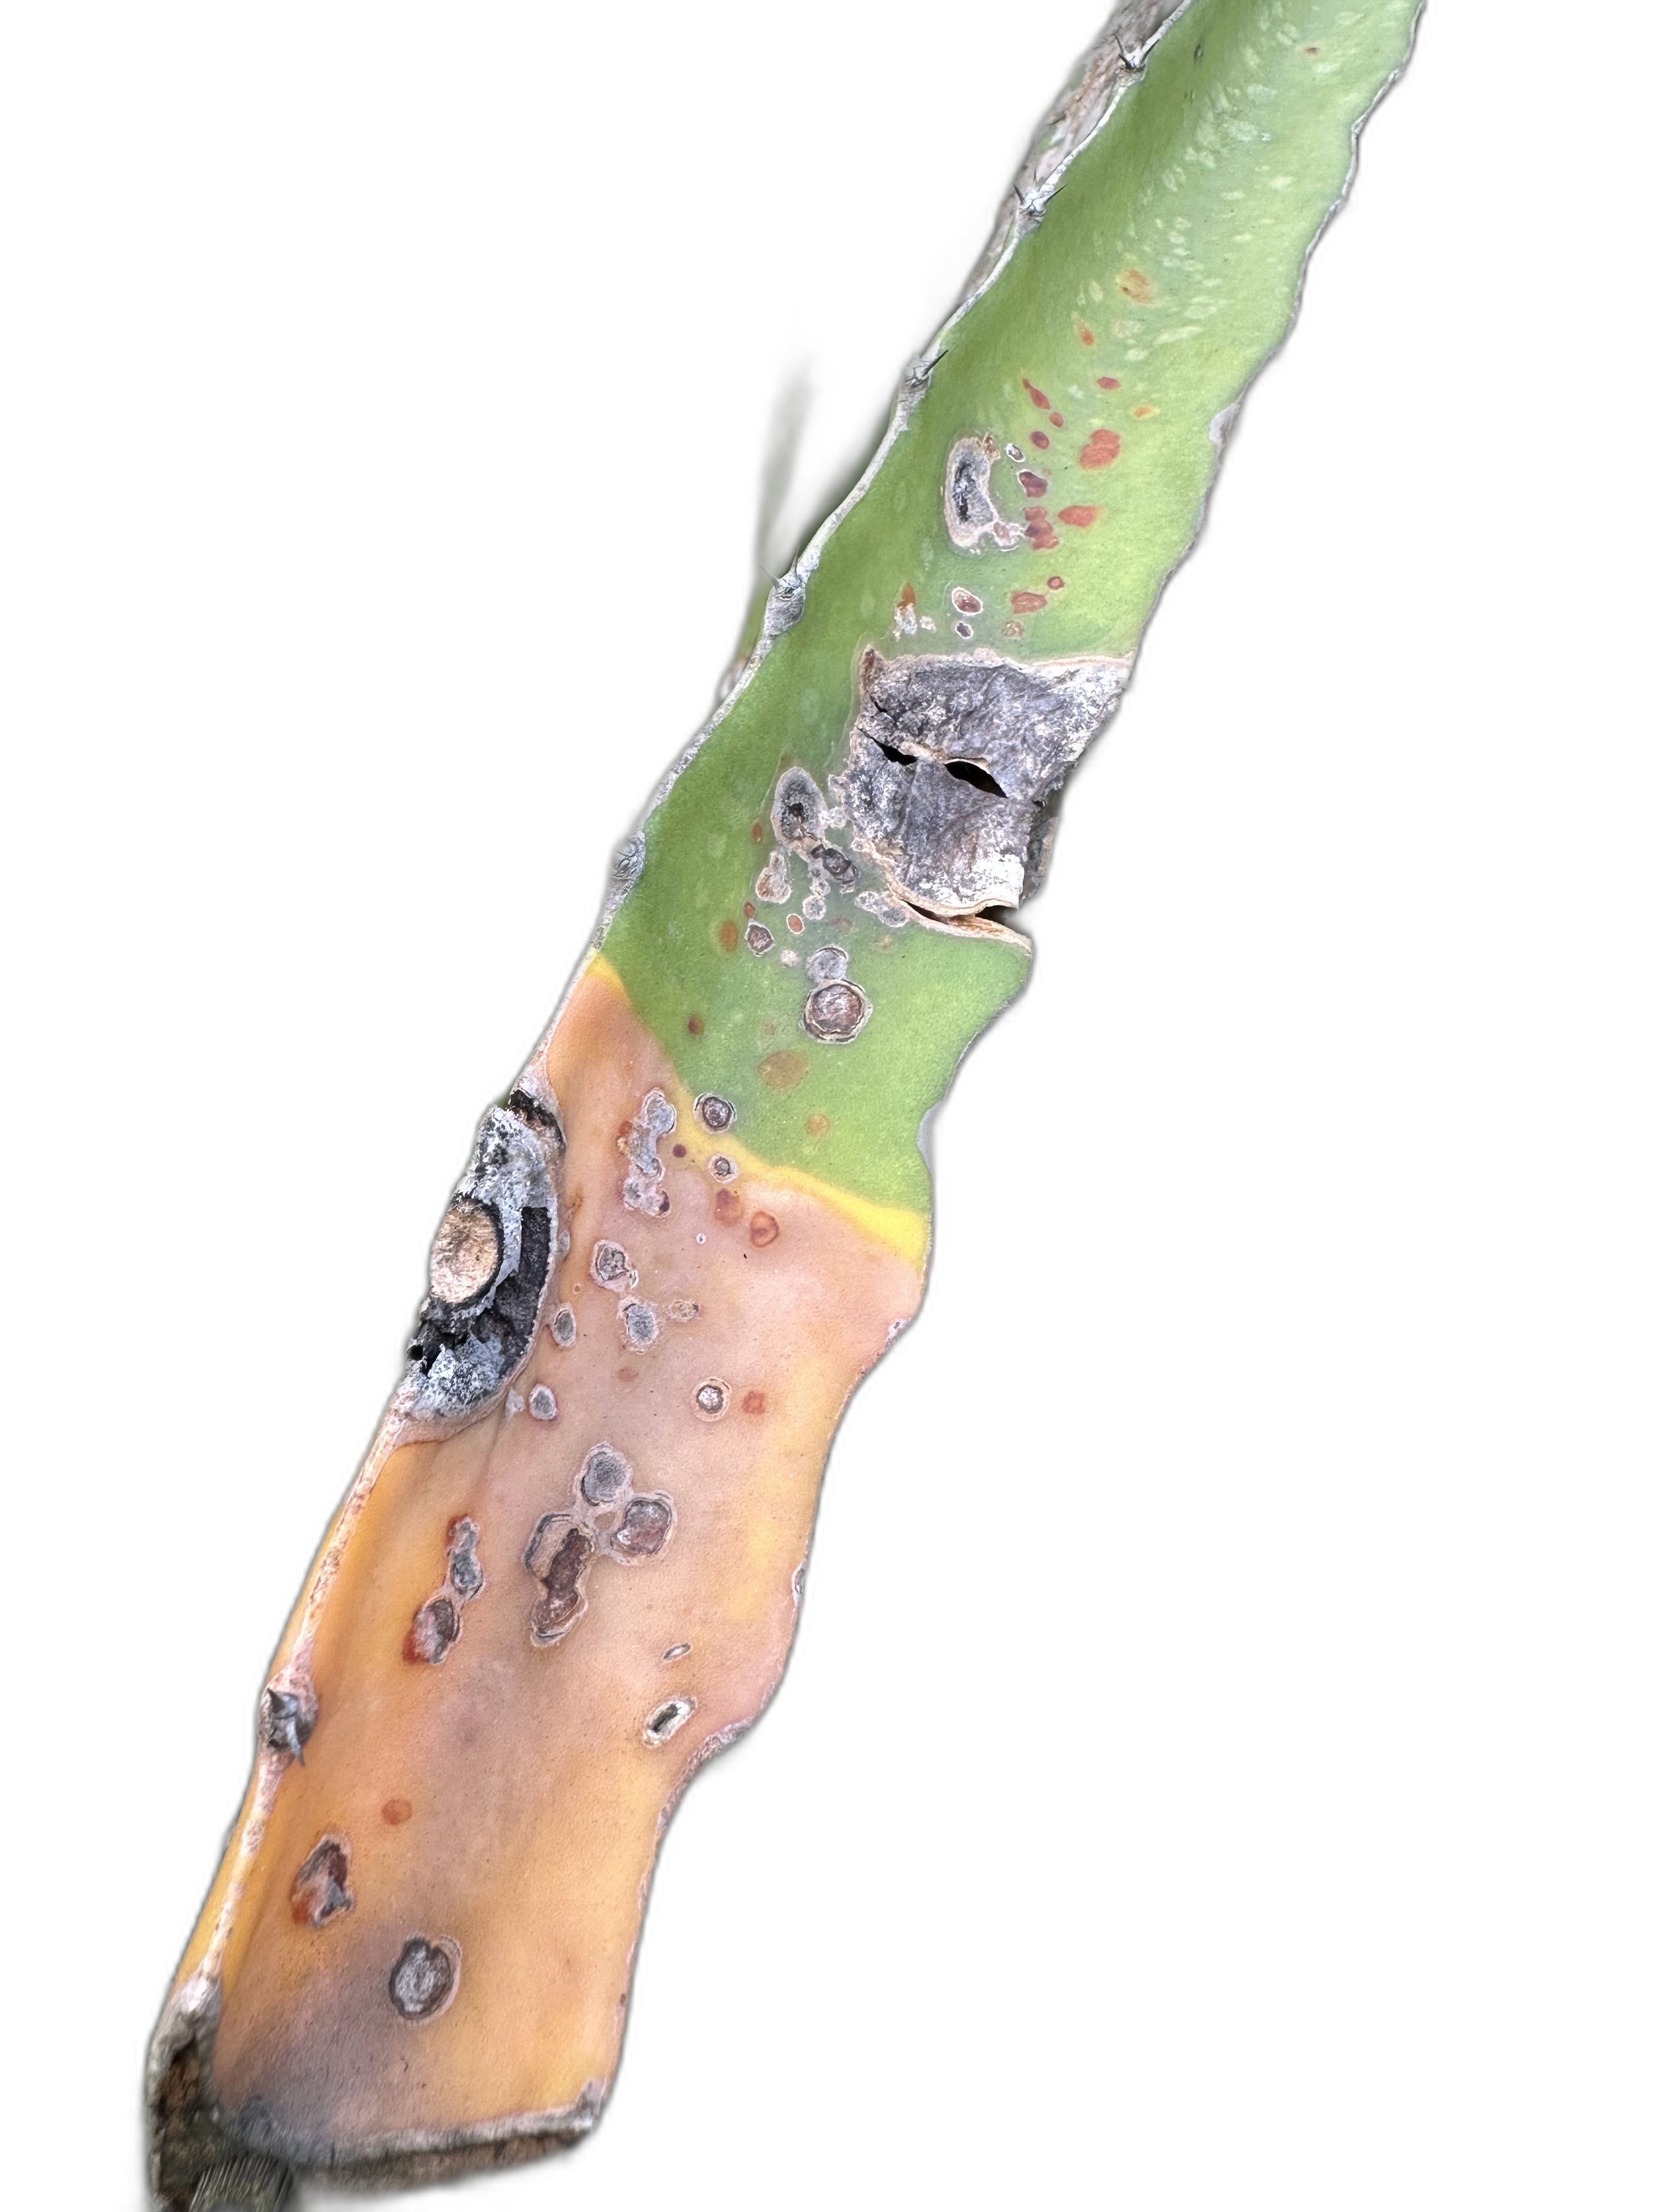
Label: Bad leaf